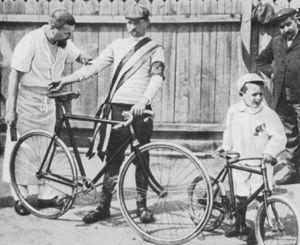
Le Tour de France 1903 est la 1ʳᵉ édition du Tour de France et a eu lieu en 1903, du 1ᵉʳ au 19 juillet. Course cycliste organisée par le journal L'Auto, elle se déroule en six étapes. Le parcours relie les principales villes françaises, Paris, Lyon, Marseille, Toulouse, Bordeaux et Nantes. L’un des favoris de l'épreuve, Maurice Garin, remporte trois étapes et le classement général avec près de trois heures d'avance sur le deuxième, Lucien Pothier, ce qui constitue le plus grand écart entre le vainqueur du Tour et son dauphin dans l'histoire de cette compétition. La longueur des étapes, disputées pour partie de nuit, varie de 268 à 471 km, pour un total de 2 428 km.
10 novembre à Brest : Jacques Dodelier, militaire français, Compagnon de la Libération. Capitaine de cavalerie passé dans l'aviation, il refuse l'armistice du 22 juin 1940 et s'engage dans la Royal Air Force. Il meurt lors d'une mission d'observation dans le ciel d'Éthiopie.
Créé en 1903 dans un contexte de développement du sport cycliste sous l'impulsion des organes de presse spécialisée et des industriels du cycle, le Tour de France est organisé par le journal L'Auto, dirigé par Henri Desgrange, afin de relancer les ventes du quotidien et d'affaiblir son concurrent, Le Vélo. Dès sa première édition, l'épreuve connaît un certain succès populaire et se voit reconduite l'année suivante. Malgré des accusations de tricherie envers certains coureurs ou des modifications fréquentes du règlement vivement critiquées comme la mise en place d'un classement par points à défaut d'un classement général au temps entre 1905 et 1912, le Tour de France devient peu à peu l'un des évènements sportifs les plus populaires en France et à l'étranger. Les performances des coureurs du Tour, ces « géants de la route », magnifiées et glorifiées par la narration de la course dans les journaux, puis des années plus tard à la TSF, contribuent à asseoir la réputation de l'épreuve.